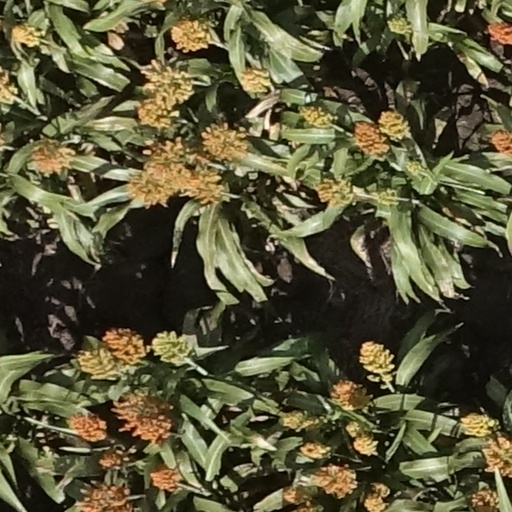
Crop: sorghum